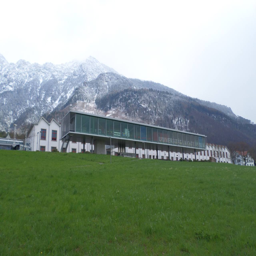
University of Liechtenstein